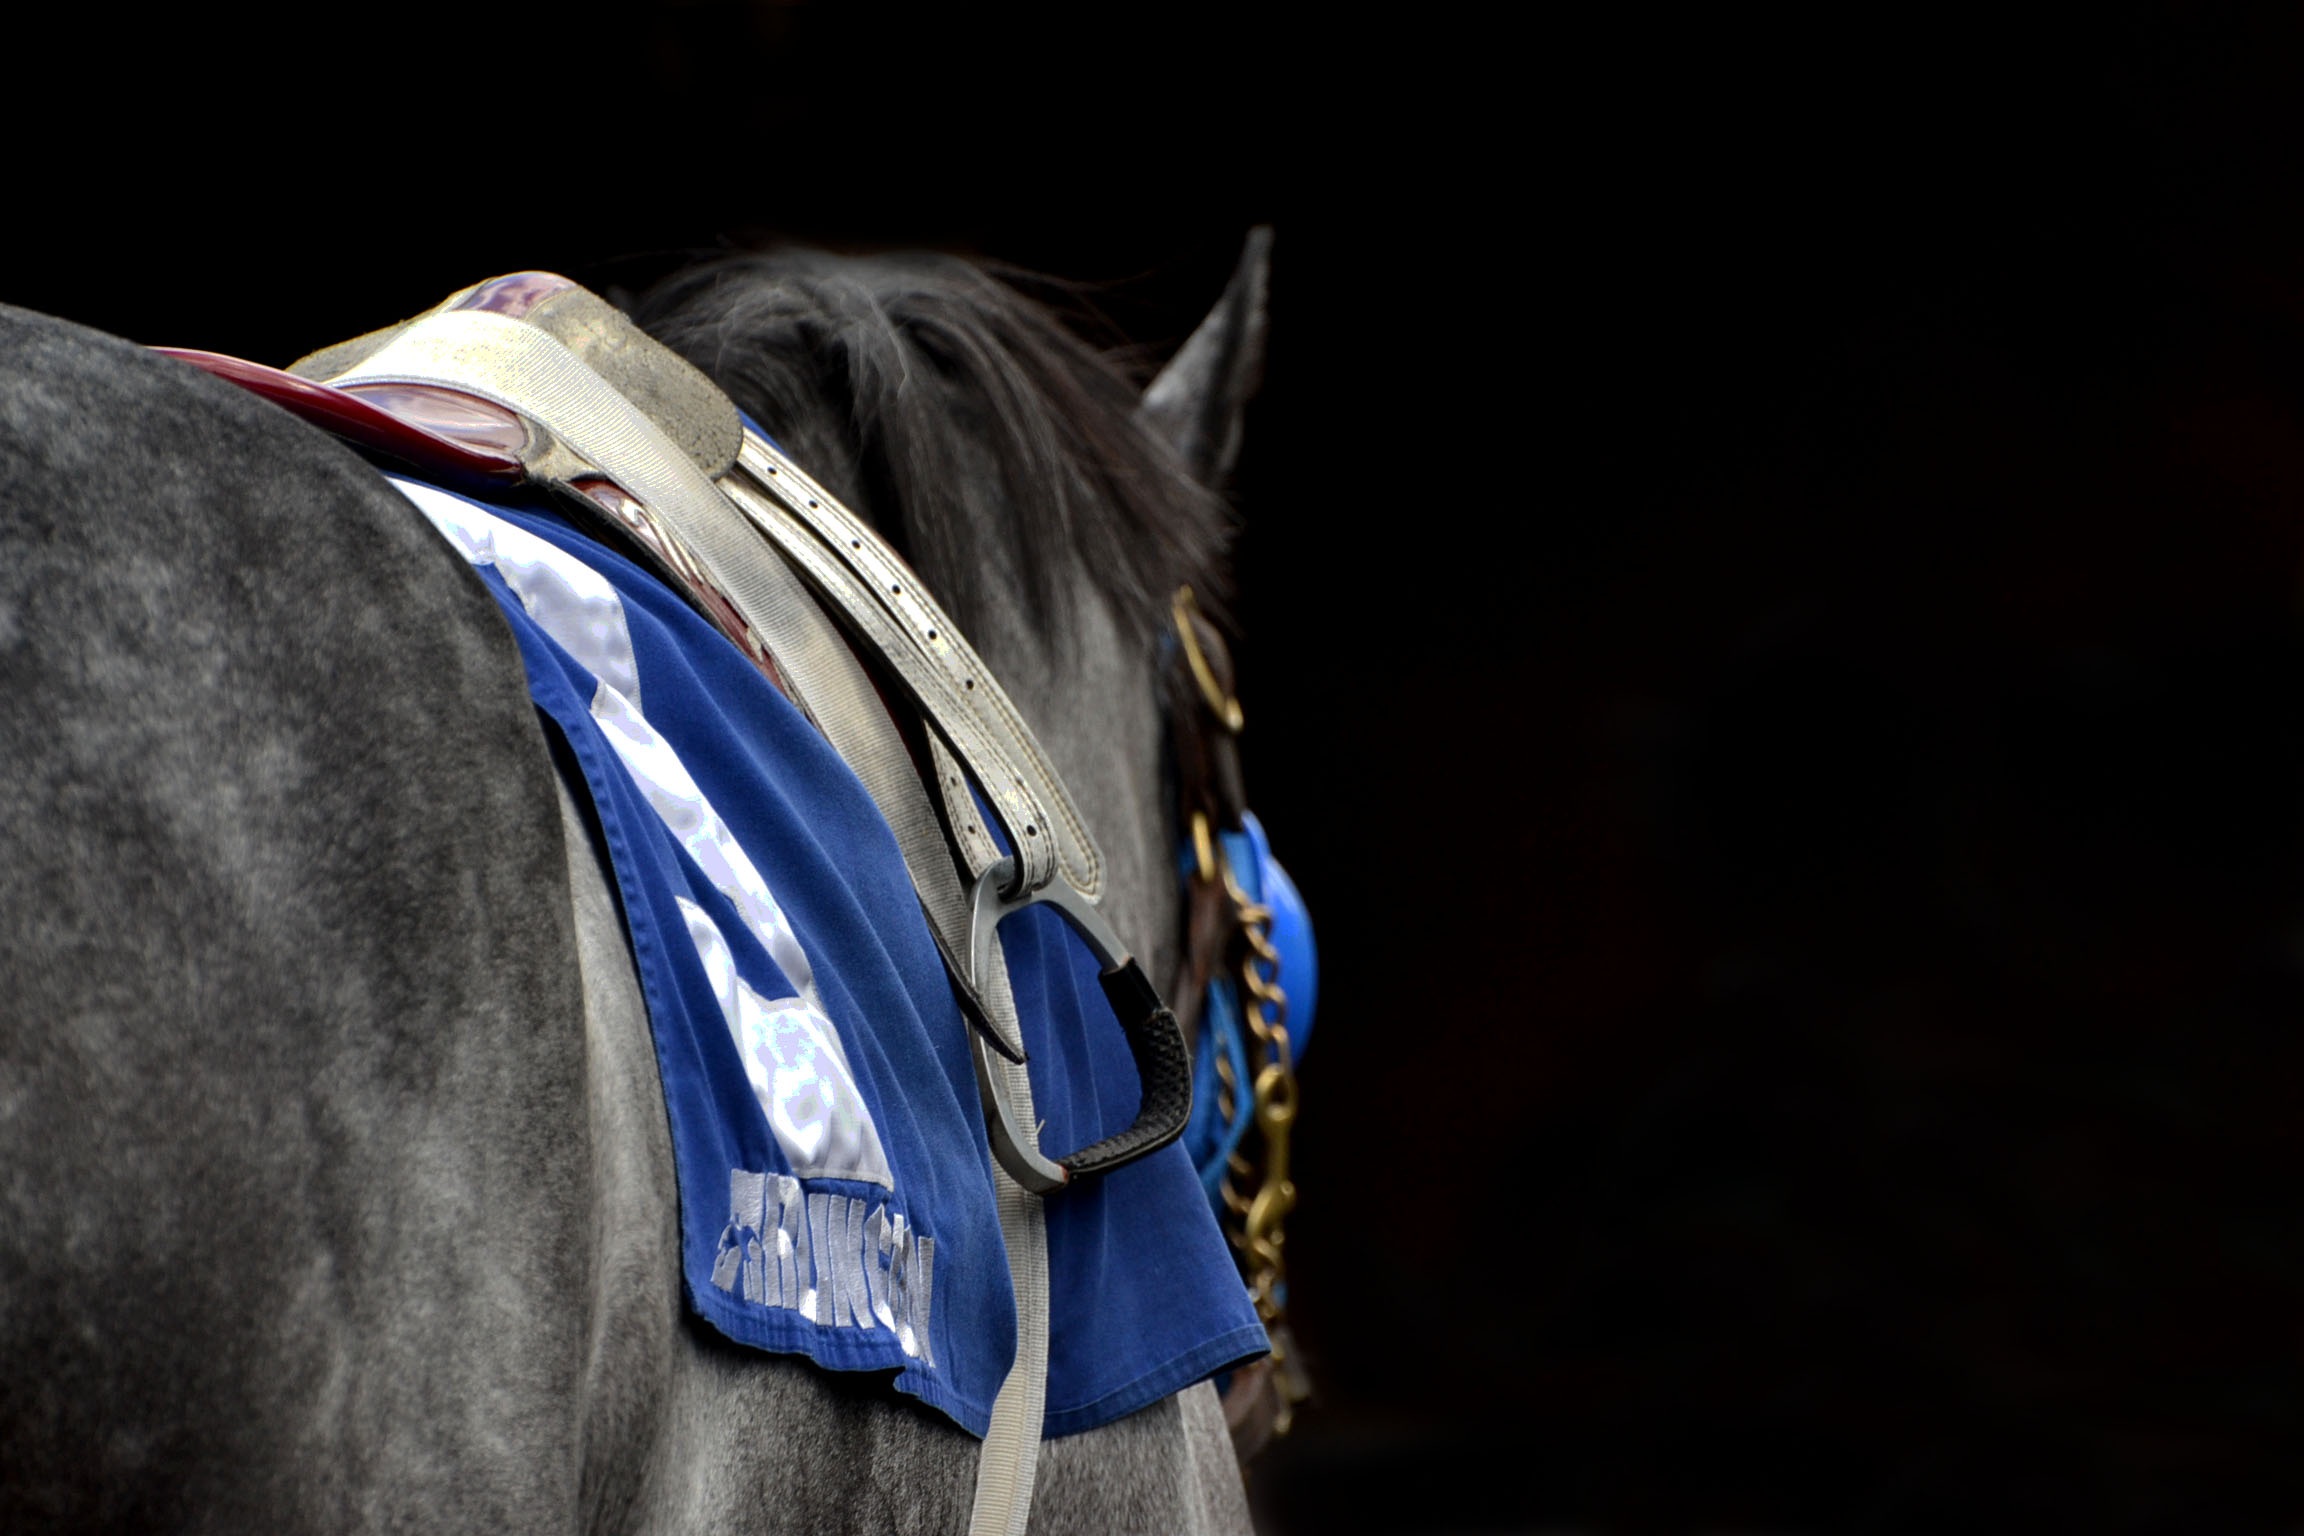
horse, natural, rein, stallion, mane, darkness, blue, equestrian, bridle, equine, thoroughbred, grey, snout, race track, arlington, halter, horse racing, arlington park, tb, horse like mammal, horse harness, horse tack, horse supplies